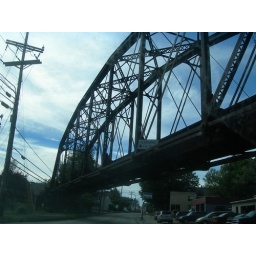
A neat old train bridge in Punxatawney, PA